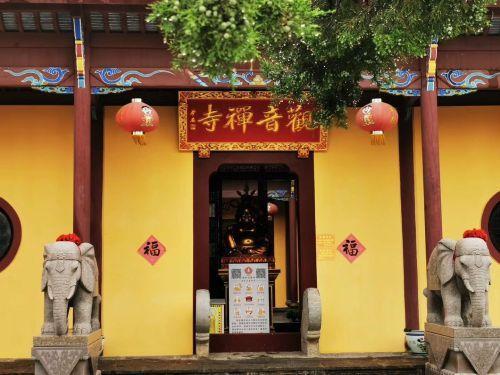
地标名称：观音禅寺
所在城市：合肥市·巢湖市